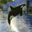
Label: whale